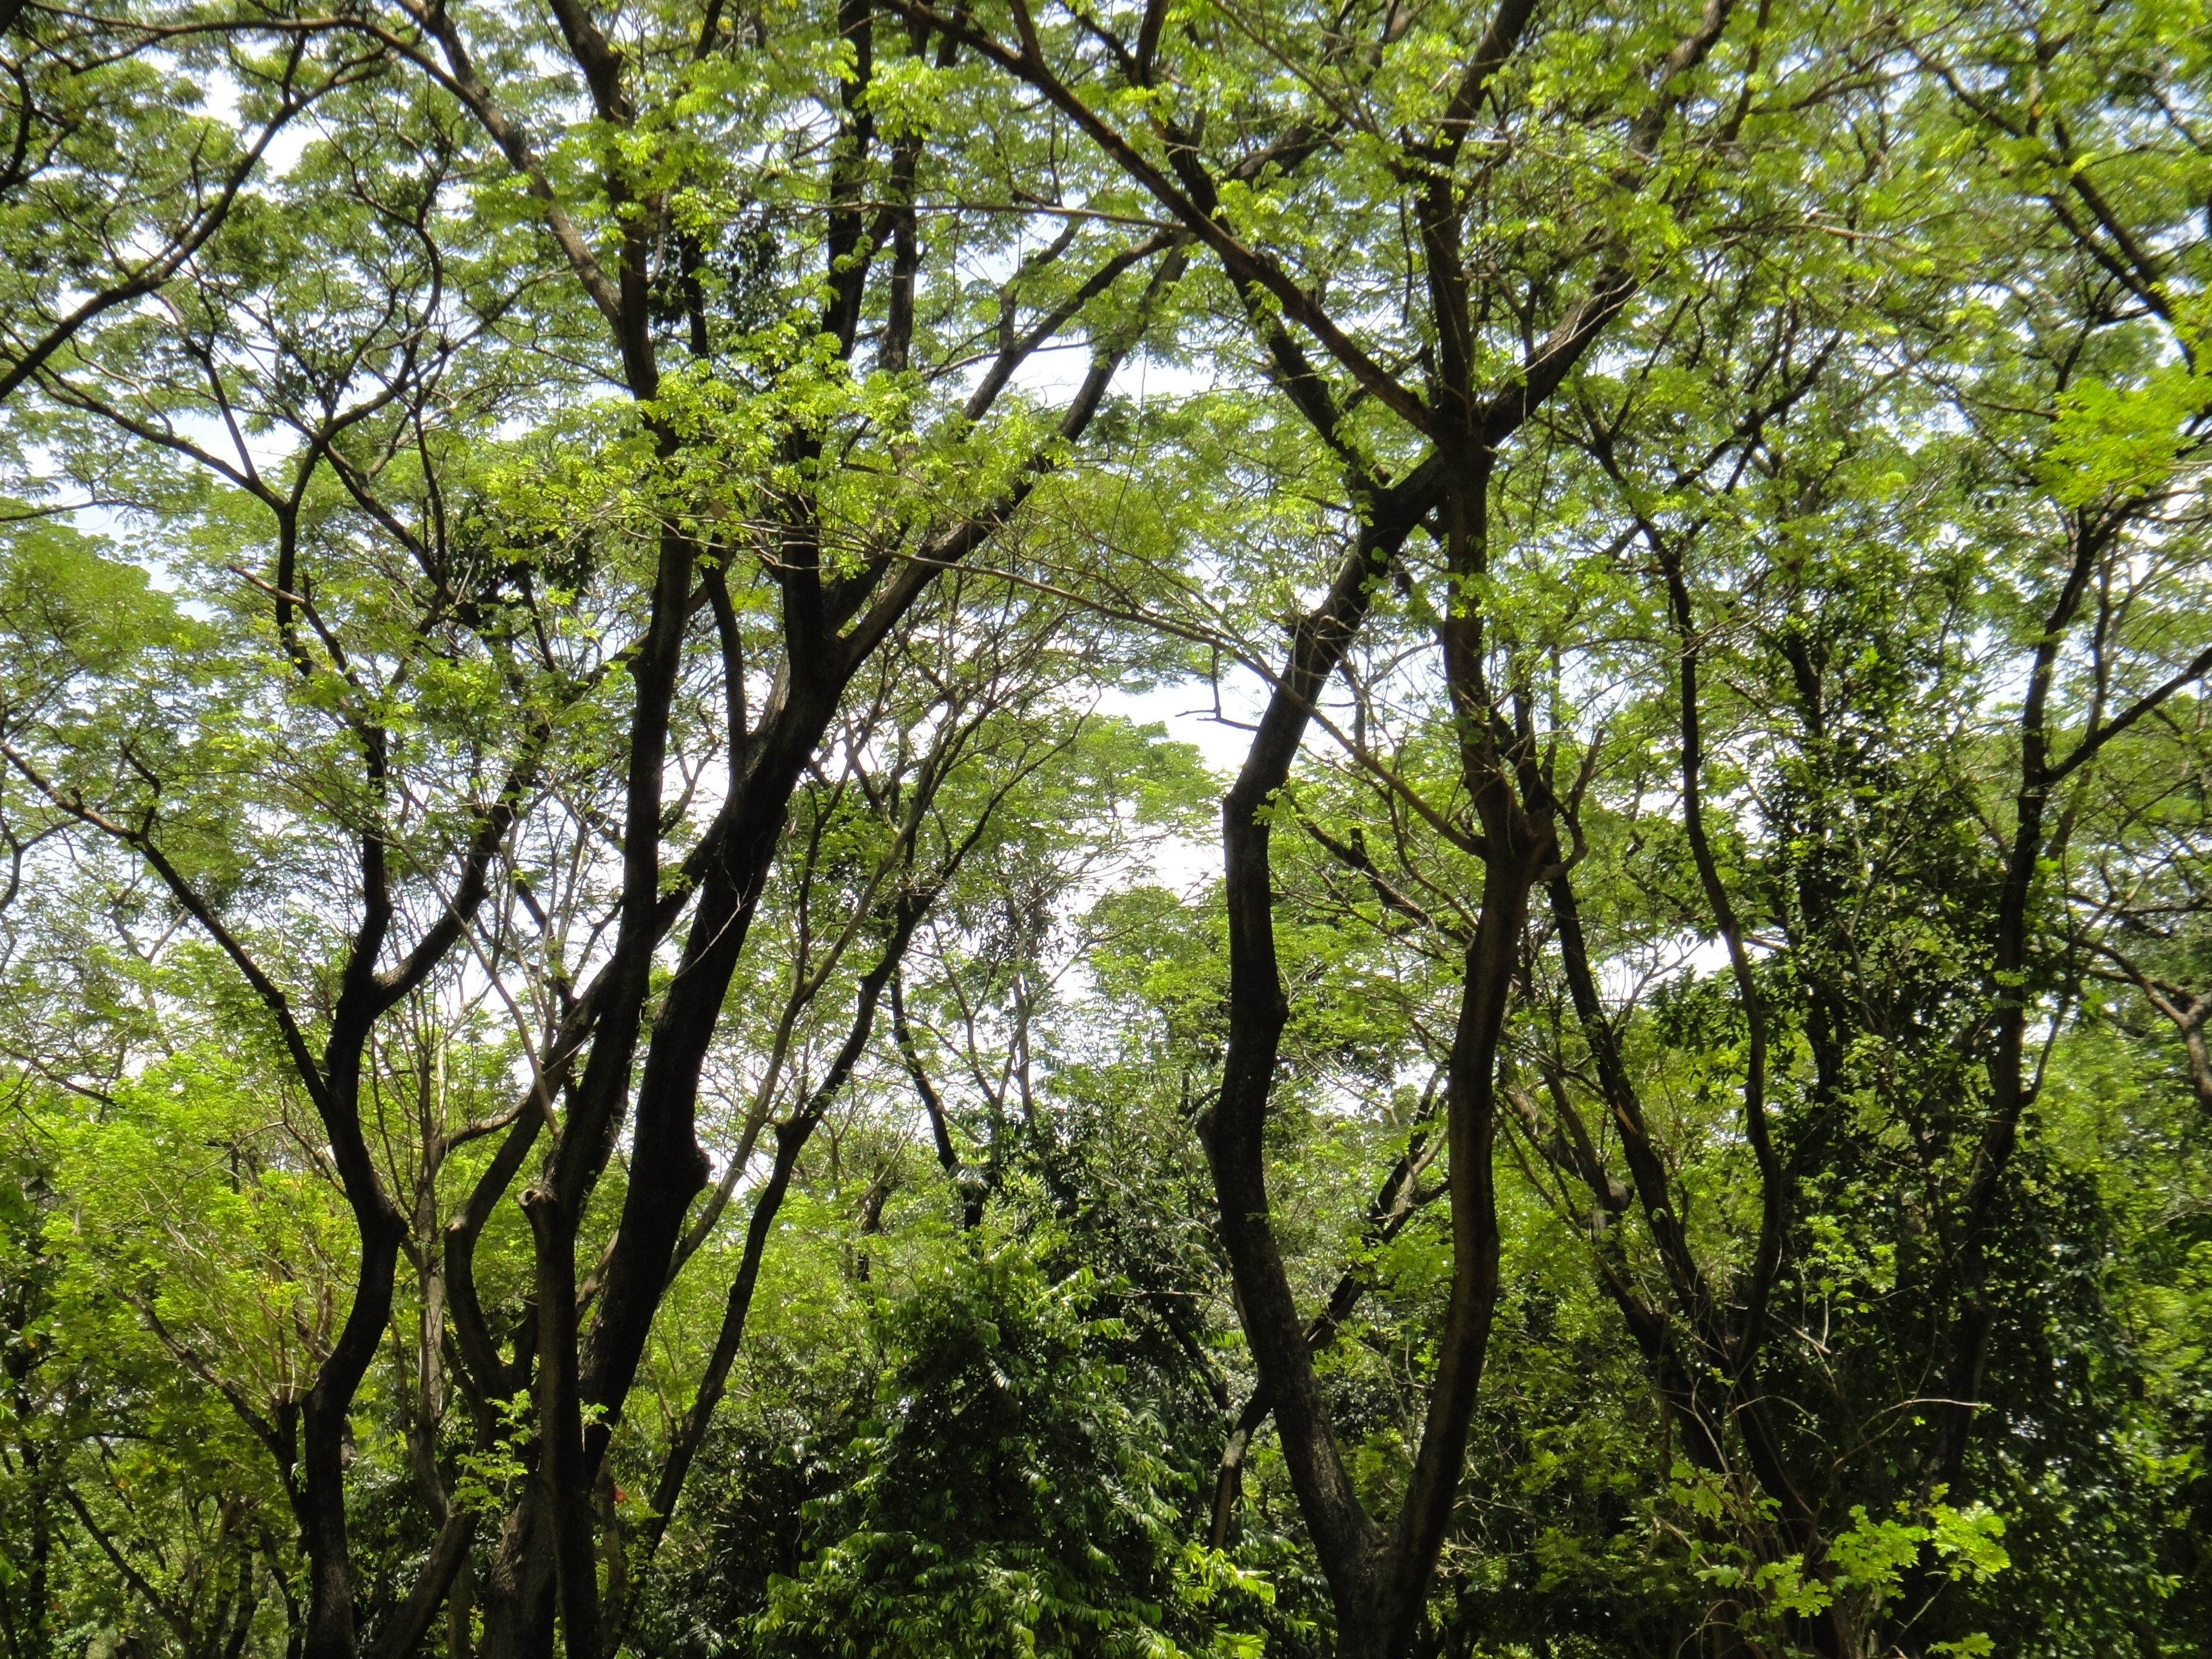
tree, nature, forest, branch, plant, wood, warm, sunlight, leaf, flower, shade, tourist, recreation, dry, green, jungle, tropical, shadow, holiday, calm, botany, season, root, trees, tropic, vegetation, rainforest, seasonal, deciduous, oak, beautiful, grove, woodland, indonesia, habitat, strong, ecosystem, biome, old growth forest, jakarta, natural environment, woody plant, temperate broadleaf and mixed forest, land plant, hot summer